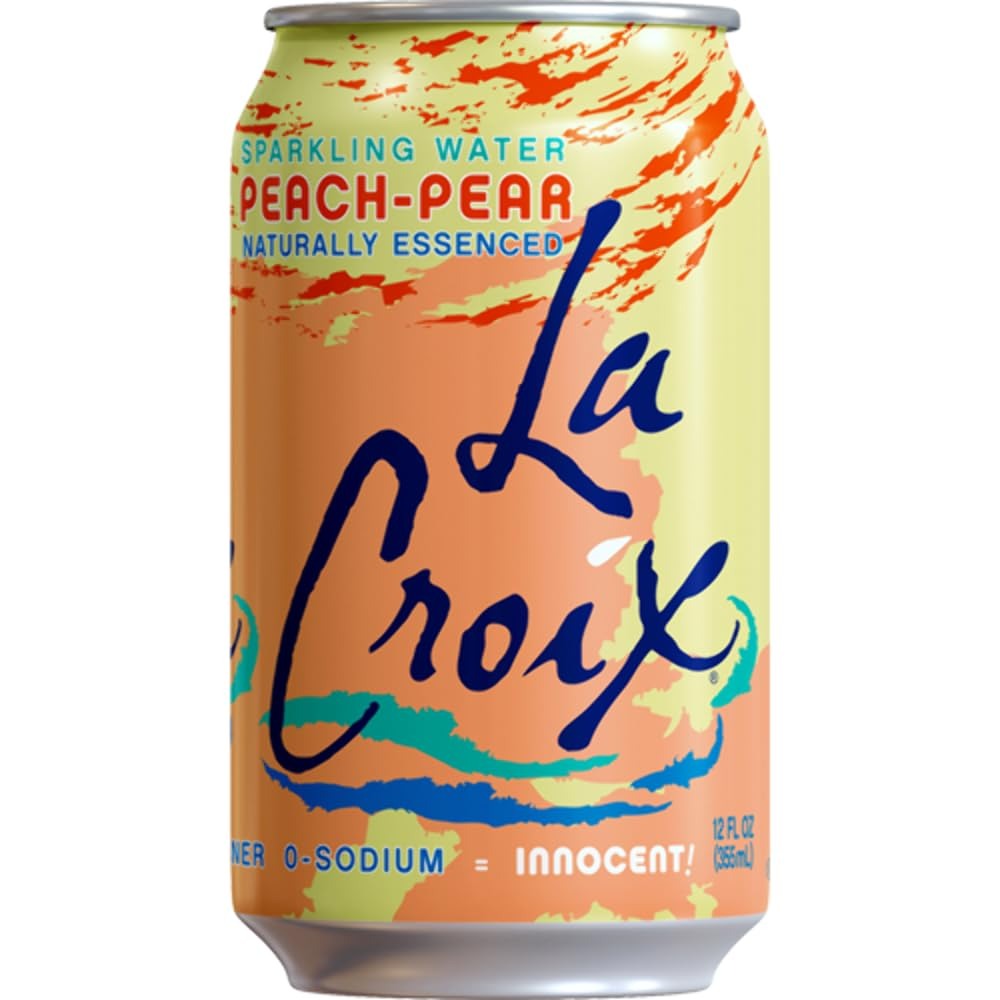
Item Name: La Croix Sparkling Water, Peach-Pear, 12 fl oz
Bullet Point 1: No fat, carbohydrates or sugars
Bullet Point 2: Calorie and sodium free with no artificial sweeteners
Bullet Point 3: Made with the natural essences of peach, pear and carbonated water
Bullet Point 4: One 12 fl oz can of peach-pear sparkling water
Product Description: La croix's peach-pear sparkling water is made with the natural essences of lime and carbonated water. That's it, 2 simple ingredients. Our lime sparkling water is calorie and sodium free with no artificial sweeteners. There's no fat, carbohydrates or sugars in our drink and it comes in a stylish 12 fl oz can.
Value: 12.0
Unit: fl oz

Price: 12.96